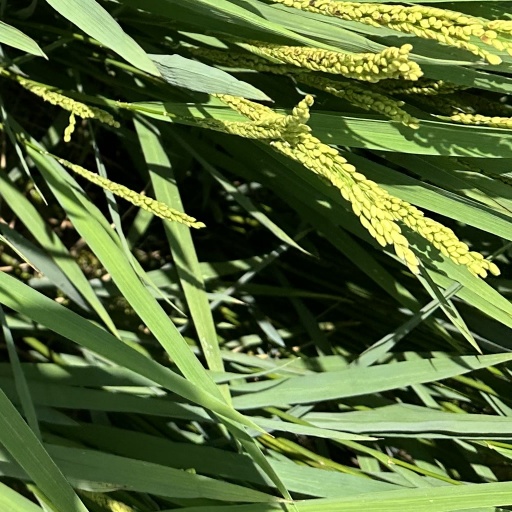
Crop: rice